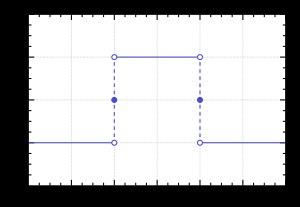
La fonction porte, généralement notée Π, est la fonction indicatrice de l'intervalle réel [–1/2, 1/2], c'est-à-dire la fonction mathématique par laquelle un nombre réel a une image nulle, sauf s'il est compris entre –1/2 et 1/2, auquel cas son image vaut 1. Son graphe a une forme similaire à celle d'une porte, d'où son nom.